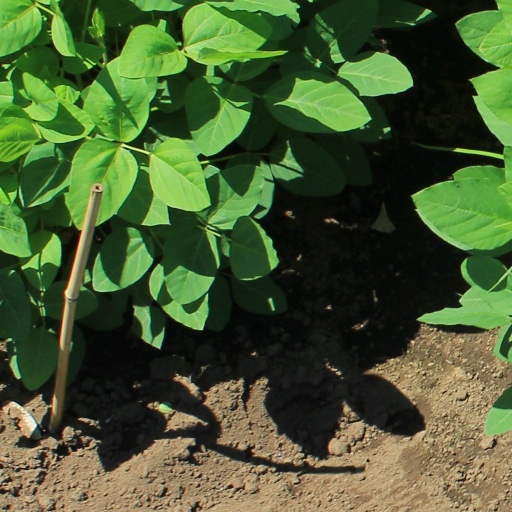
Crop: soybean